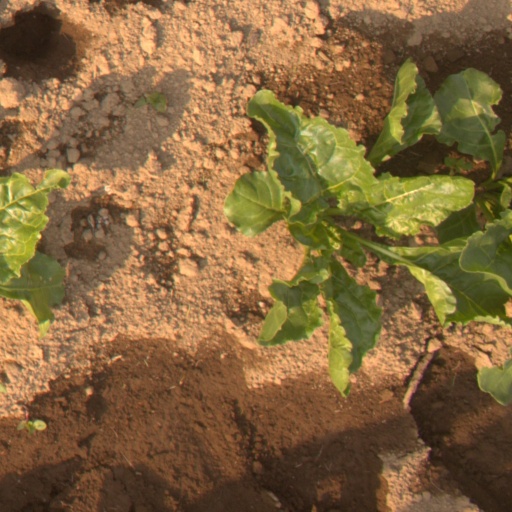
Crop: sugar beet